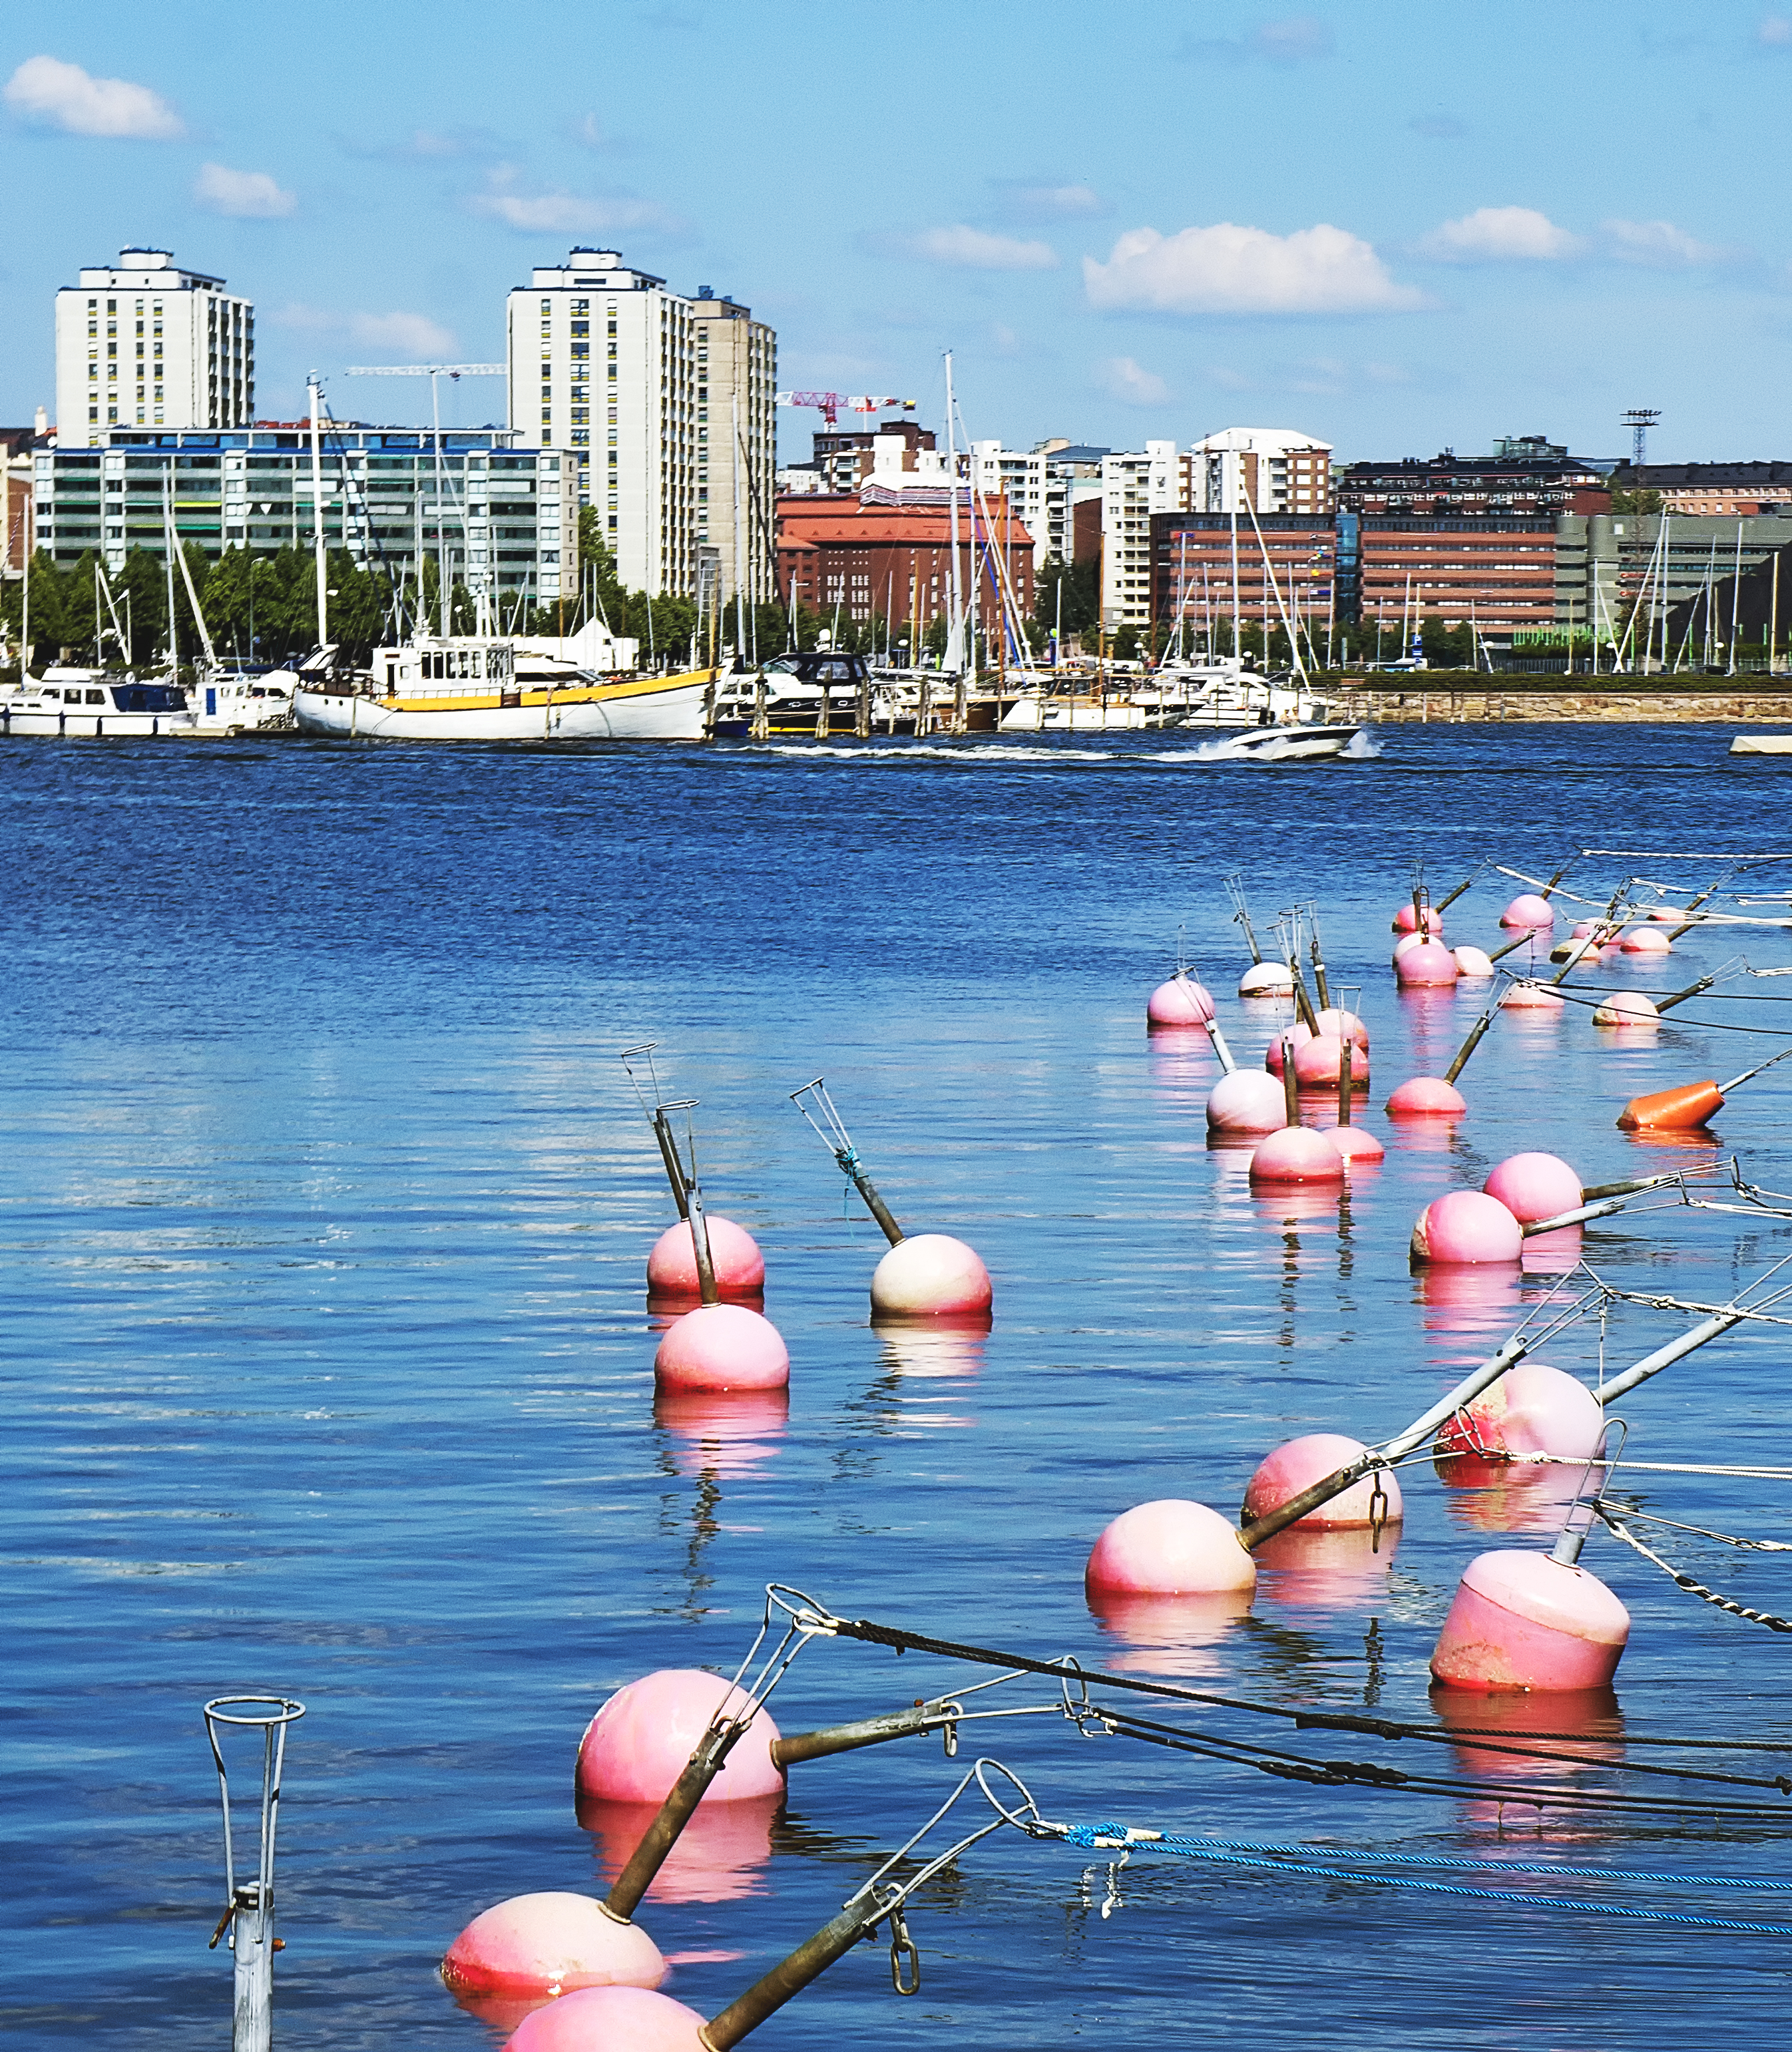
sea, water, dock, sky, boat, vacation, vehicle, bay, harbor, marina, trees, clouds, buildings, boating, boats, finland, helsinki, merihaka, katajanokka, buoys, s rn inen